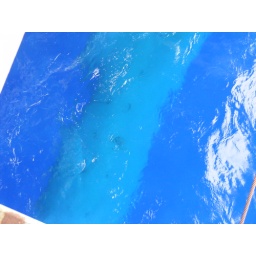
The cross beam is about 30ft under water